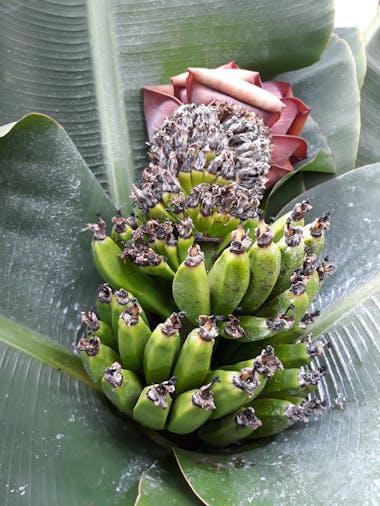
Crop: unknown
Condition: banana_banana_cigar_end_rot